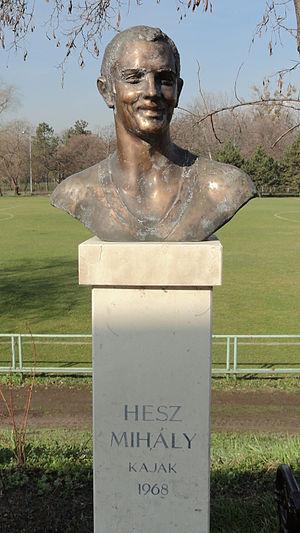
Mihály Hesz, née le 15 décembre 1943 à Nógrád, est un kayakiste hongrois.